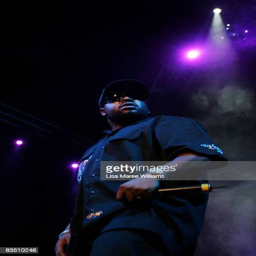
gangsta rap artist performs on stage ahead of gangsta rap artist